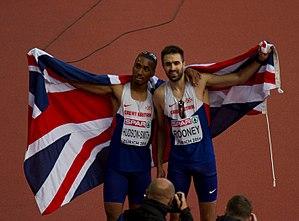
Matthew Hudson-Smith est un athlète britannique, spécialiste du 400 mètres.